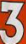
Number: 3